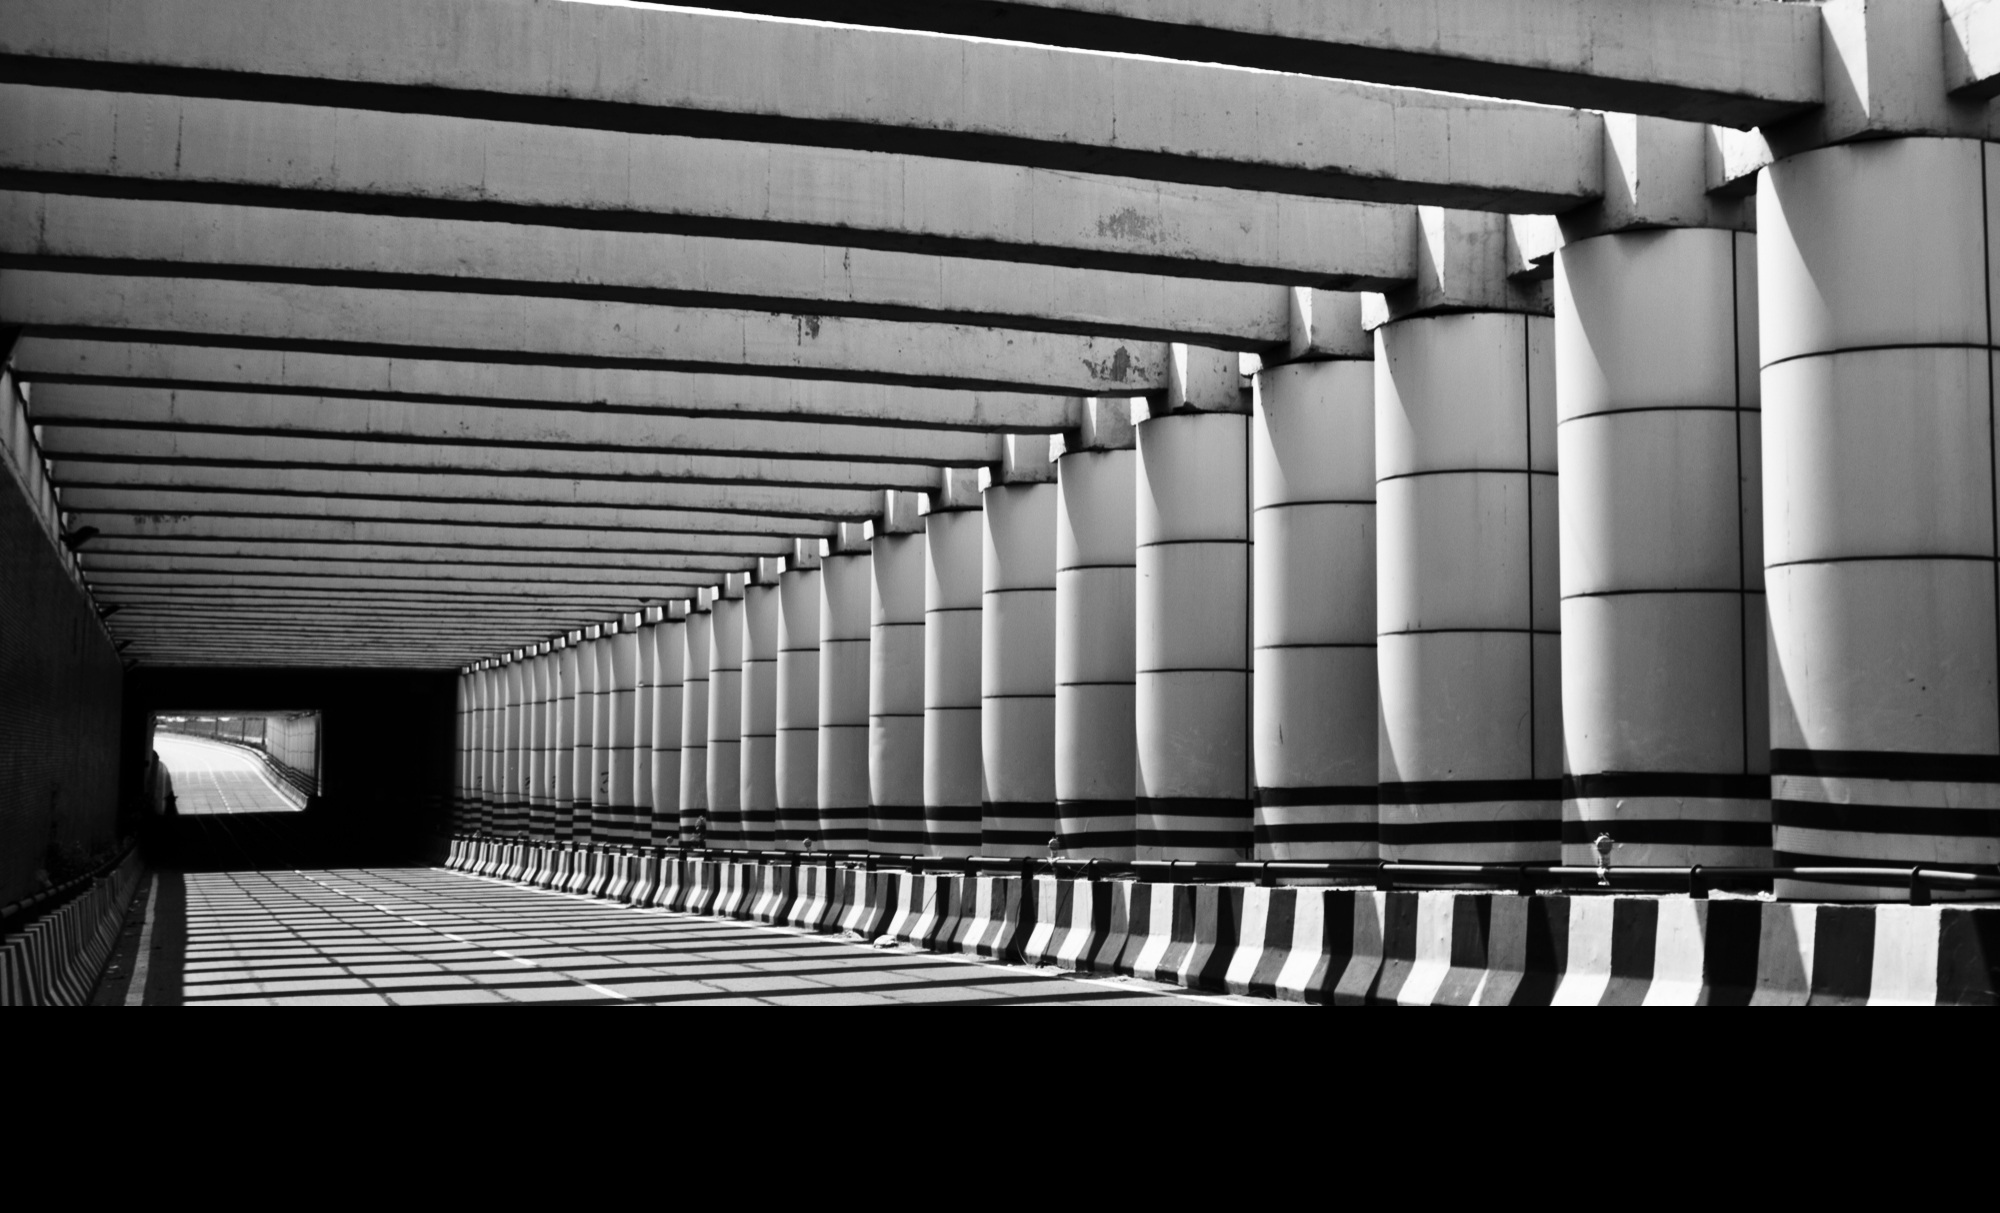
light, black and white, architecture, white, photography, city, urban, travel, subway, line, journey, black, monochrome, interior design, stairs, symmetry, india, shape, monochrome photography